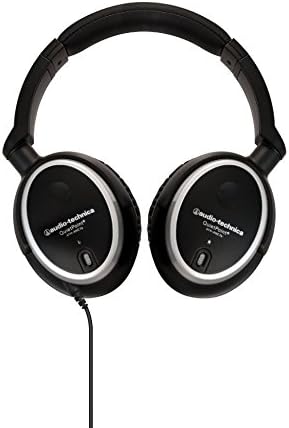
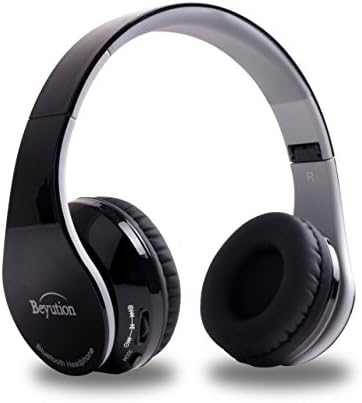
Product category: headphones
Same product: no